Aldermaston Pottery

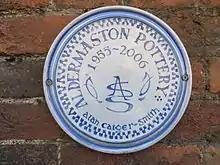
Aldermaston Pottery plaque.

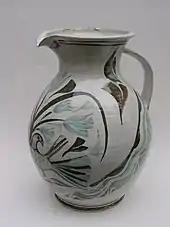
A vase by Andrew Hazelden.

Aldermaston Pottery was a pottery located in the Berkshire village of Aldermaston, England. It was founded in 1955 by Alan Caiger-Smith and was known for its tin-glaze pottery and particularly its lustre ware. His first assistant, Geoffrey Eastop, joined him in 1956, a year after the pottery started. They were joined in 1961 by David Tipler and Edgar Campden, who remained there until 1975 and 1993 respectively. Over a period of forty years, around sixty assistants worked at the pottery.